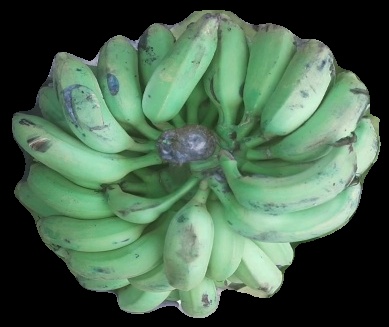
Variety: elakki-bale
Grade: grade2